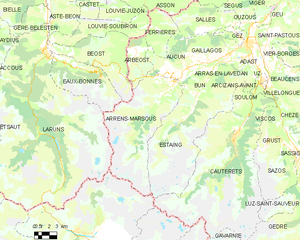
Arrens-Marsous est une commune française située dans le département des Hautes-Pyrénées, en région Occitanie associant deux villages, Arrens et Marsous. Elle appartient selon l'INSEE à la banlieue de l'unité urbaine d'Argelès-Gazost, petite agglomération d'environ 7 000 habitants.